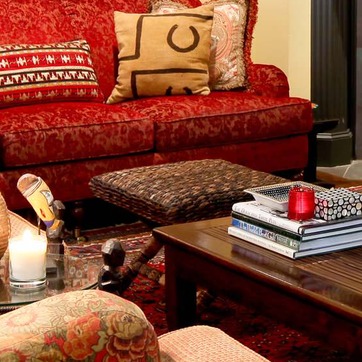
Material: other